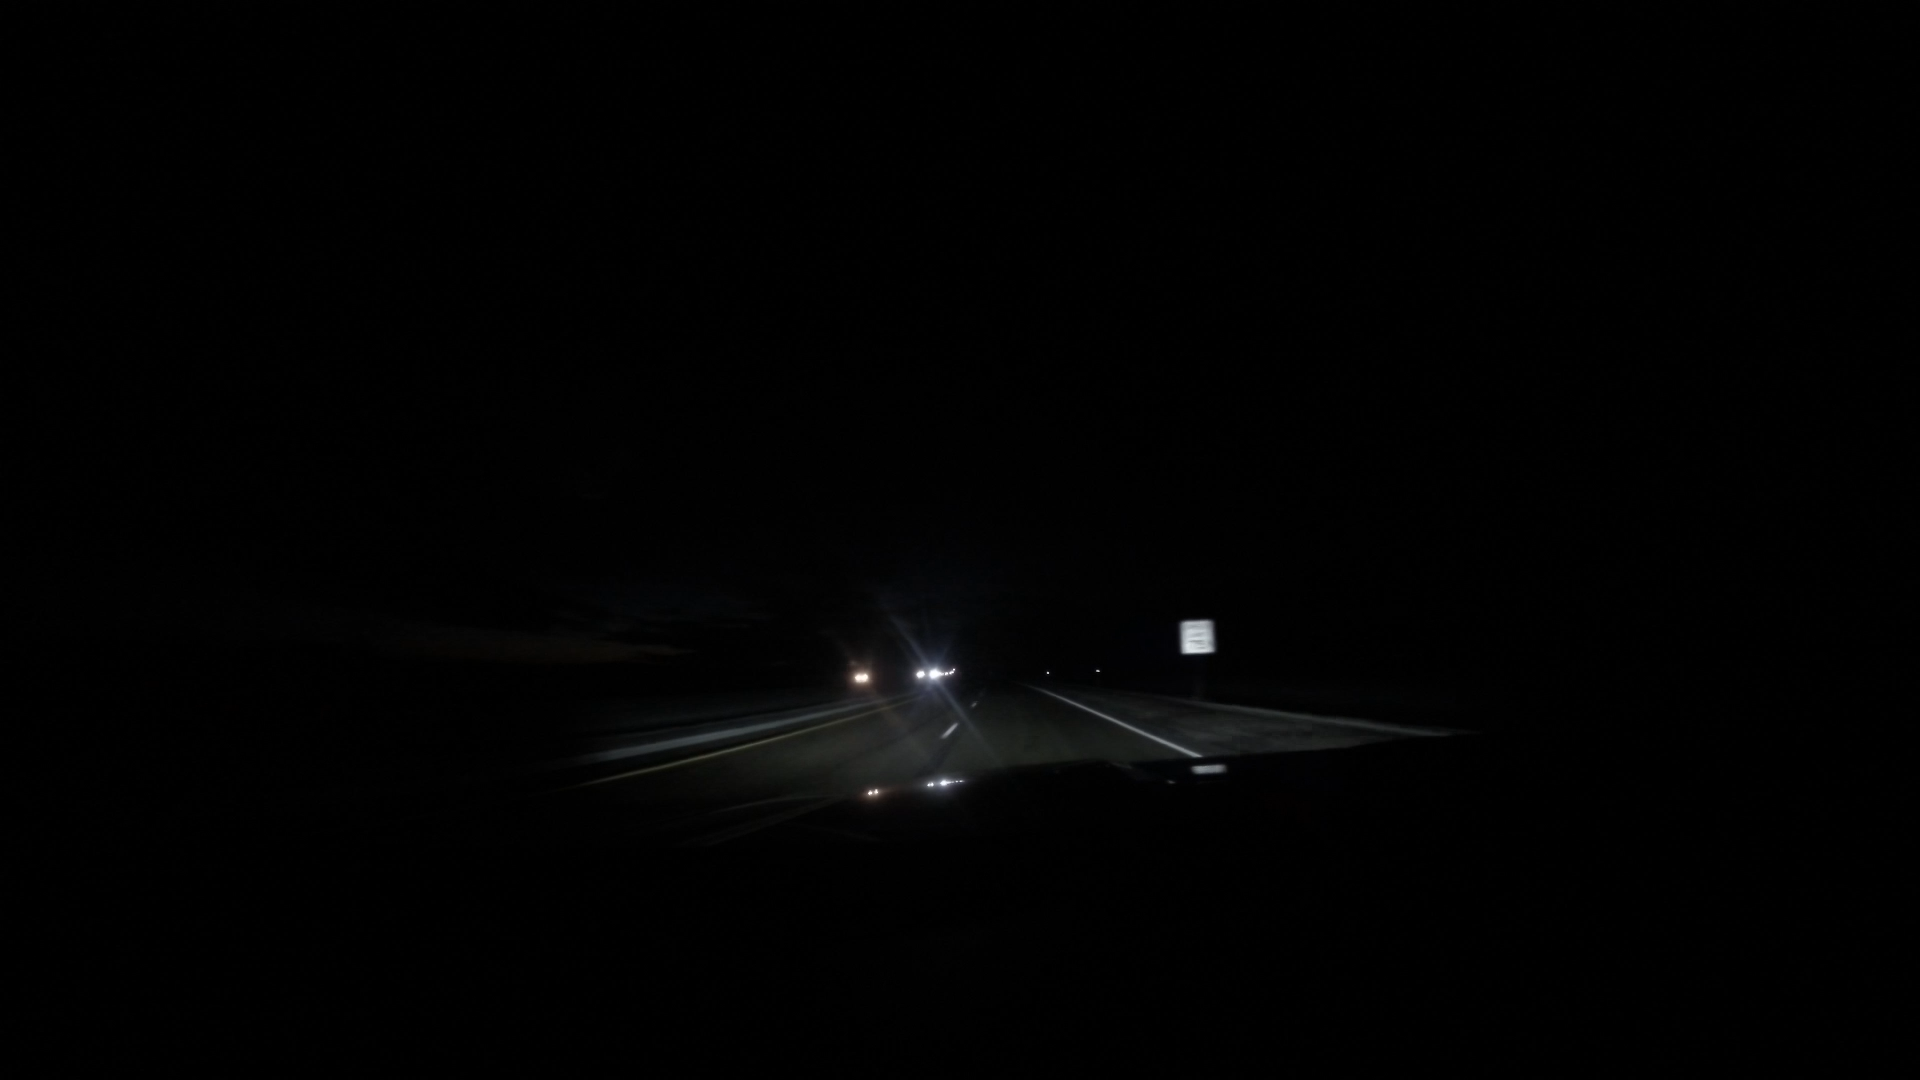
Speed limit sign label: mph75